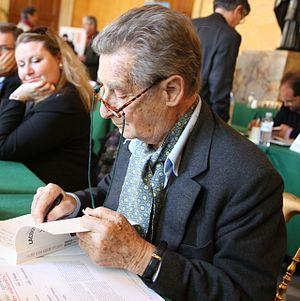
Jean Lacouture le 10 avril 2010 lors de la 19e Journée du livre politique organisée par l'Assemblée nationale.